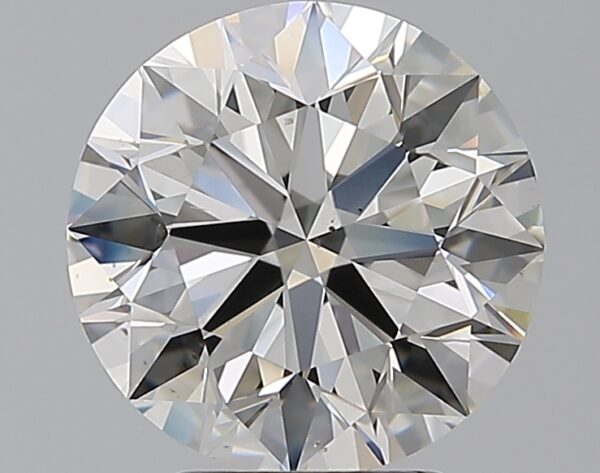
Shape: round
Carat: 3.49
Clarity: VS2
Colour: G
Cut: EX
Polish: EX
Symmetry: EX
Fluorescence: N
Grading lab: GIA
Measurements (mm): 9.6 x 9.67 x 6.03